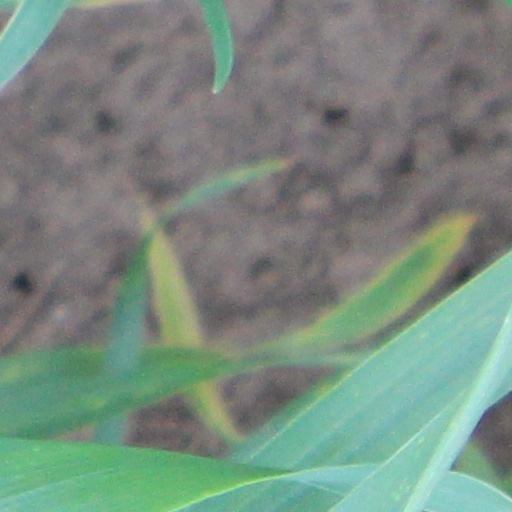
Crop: wheat